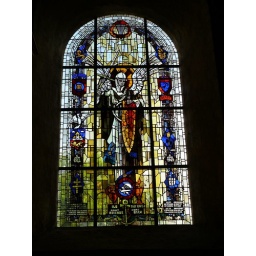
Stained glass window in the church of Sainte-Marie-du-Mont. 'Ils sont revenus' - 'They have come back'